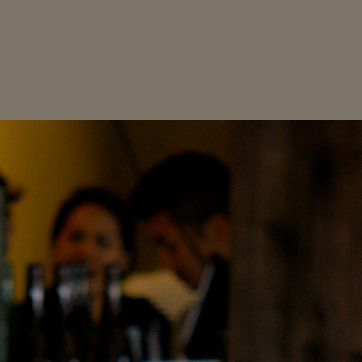
Material: hair